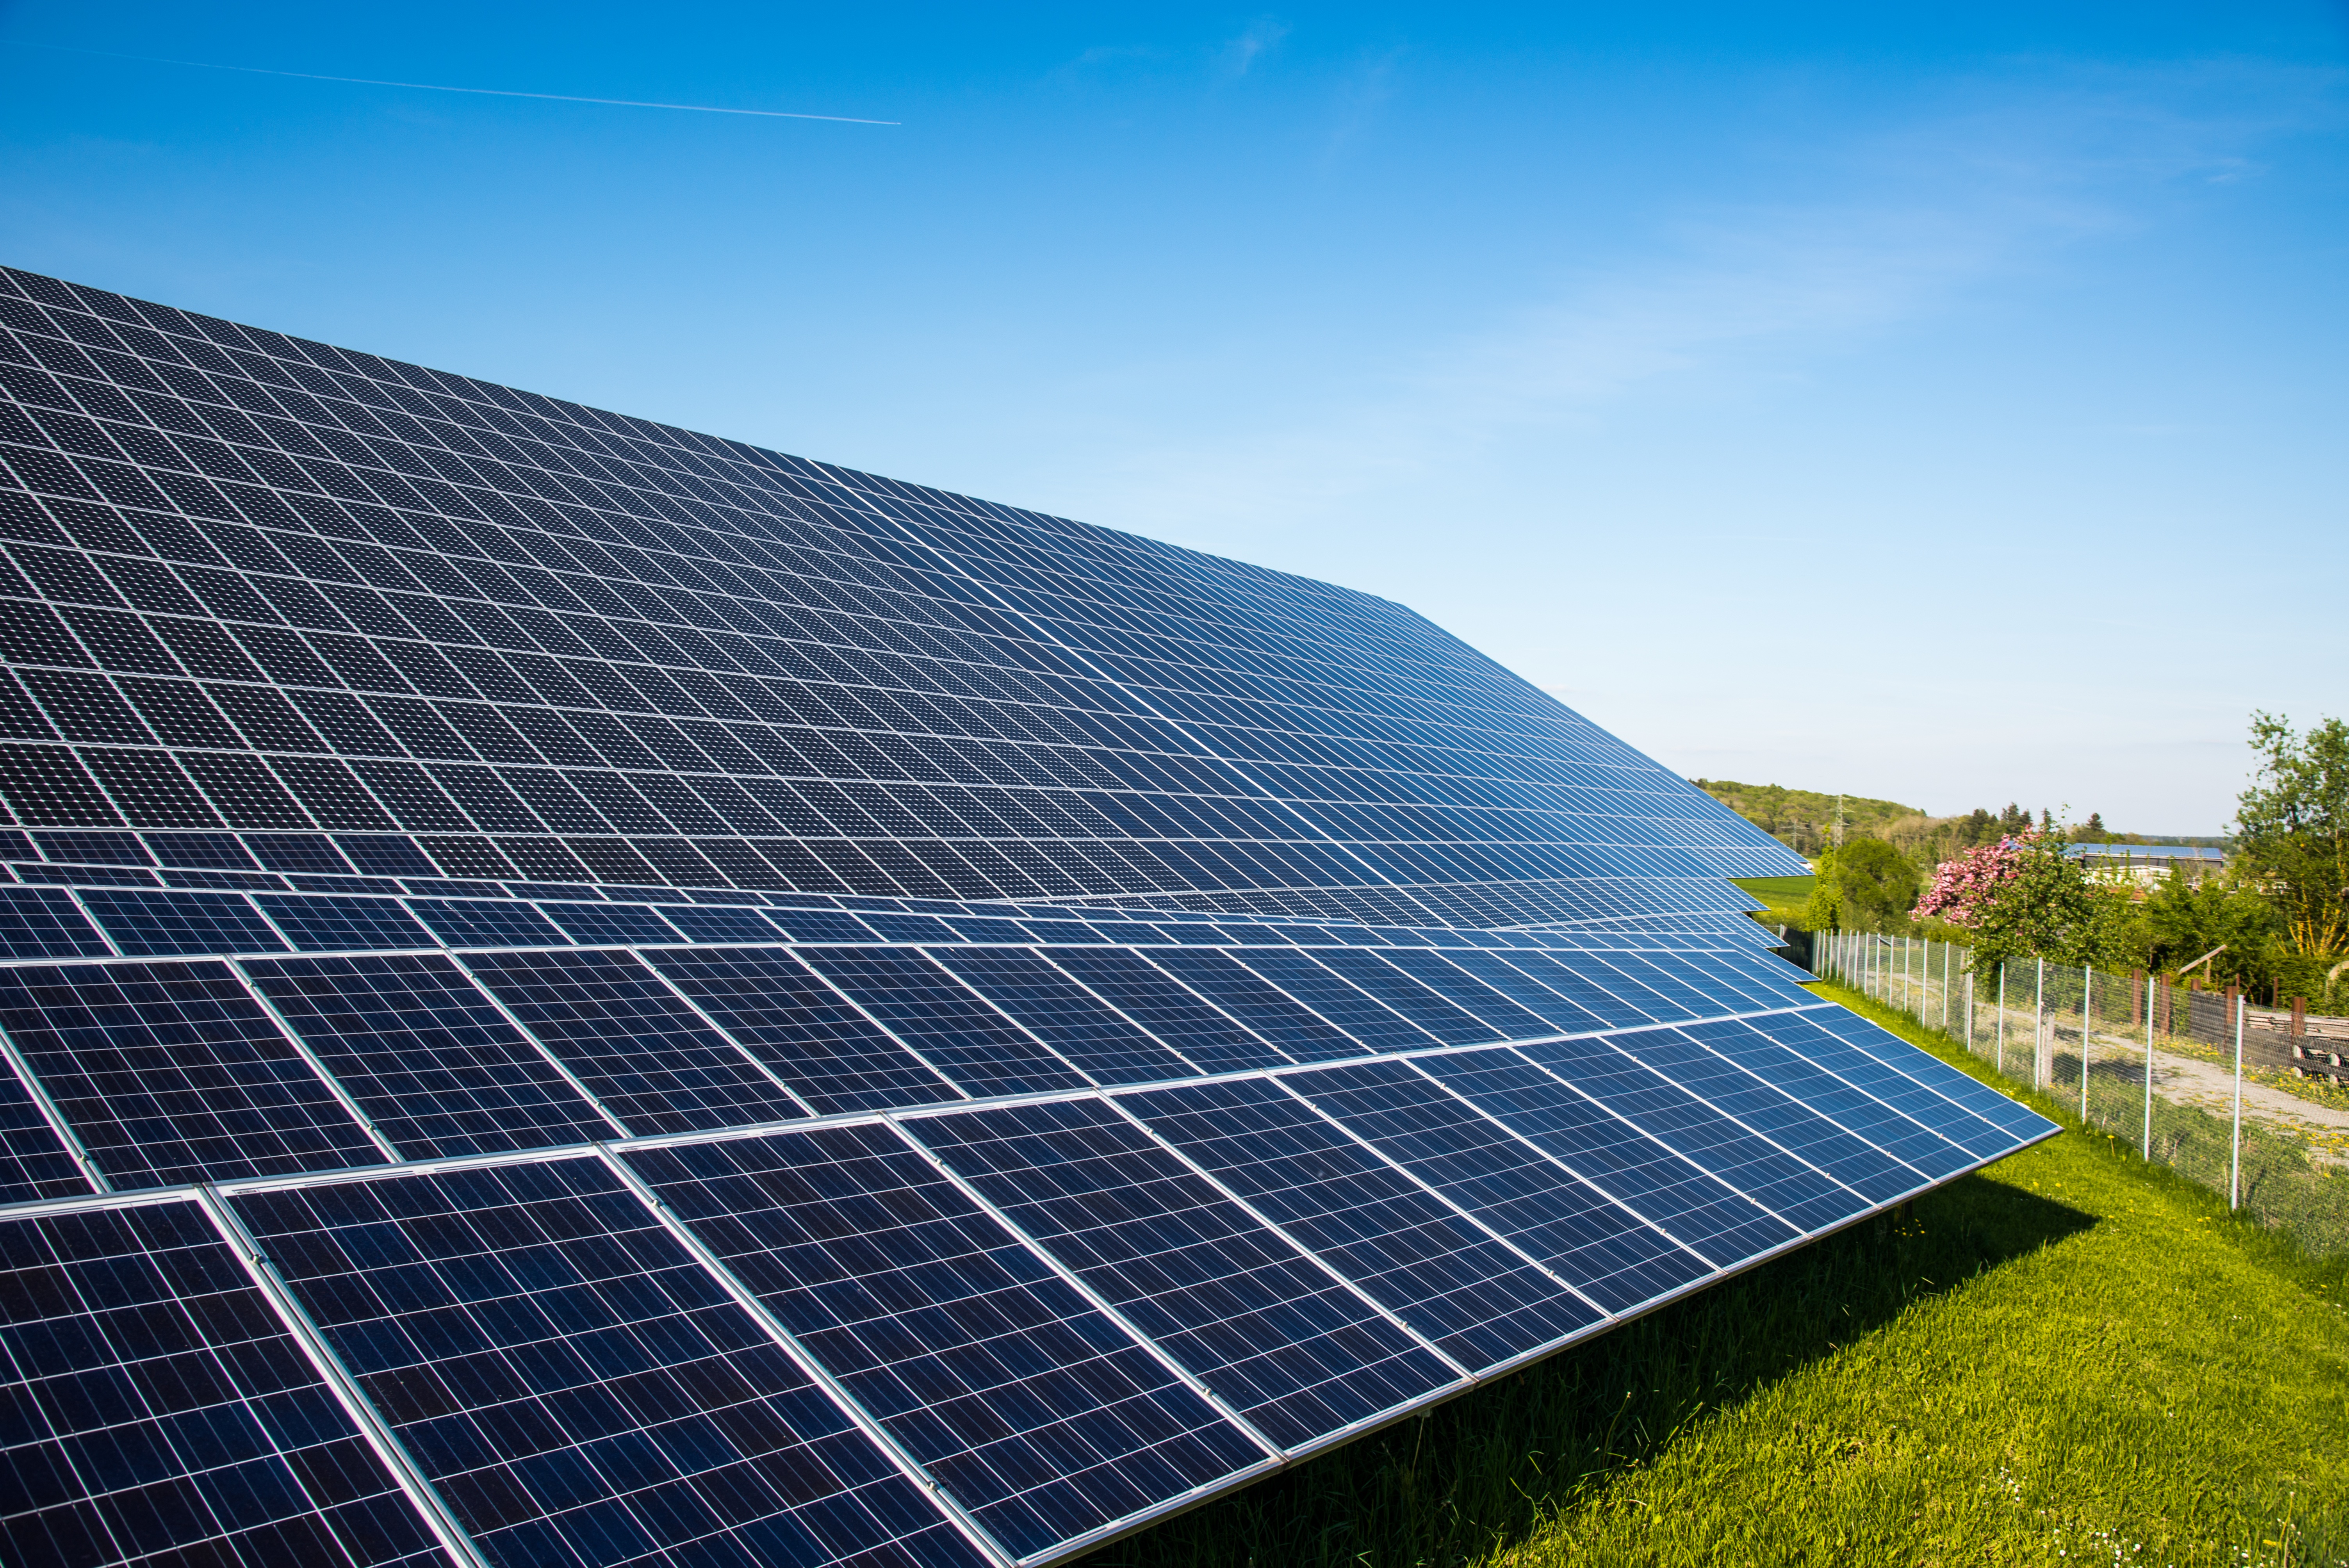
nature, sky, technology, sunlight, electricity, energy, ecology, power plant, solar panel, current, energy revolution, power generation, environmentally friendly, solar power, solar energy, photovoltaic, eco electricity, environmental technology, solar cells